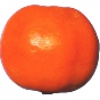
Label: Clementine 1